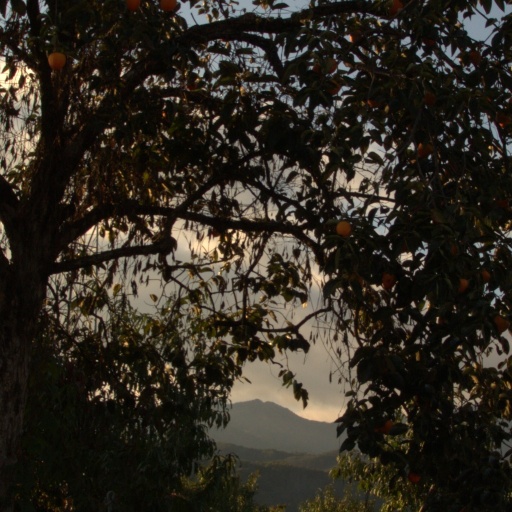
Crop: grape